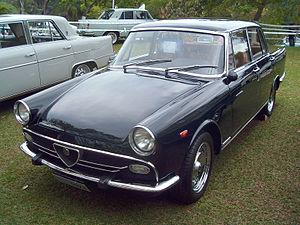
La F.N.M. 2150 est une voiture fabriquée par le constructeur brésilien F.N.M. sous licence Alfa Romeo de 1969 à 1974.
L'Alfa Romeo 2000 était une automobile produite de 1958 à 1961 par le constructeur italien Alfa Romeo. Succédant à l'ancienne Alfa 1900, l'Alfa 2000 portait le numéro de code usine AR102. Elle fut présentée lors du Salon International de l'Automobile de Turin 1957. Dès sa présentation, elle était disponible en deux versions : Berline quatre portes 5 places, dessinée par les bureaux Alfa Romeo, et Spider dessinée et construite par le carrossier milanais Touring, qui a toujours travaillé en étroite collaboration avec Alfa Romeo. Le moteur était une évolution du 1900 cm³, un 4 cylindres en ligne avec 2 arbres à cames de 1975 cm³, développant 105 ch dans la berlina et 115 ch pour la Spider.